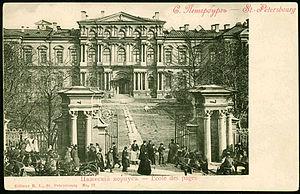
Le Corps des Pages ou Corps des Pages de Sa Majesté impériale était l'académie militaire la plus prestigieuse de l'ancienne Russie impériale. Il préparait les fils de noblesse russe à la carrière militaire, tandis que l'École impériale de Jurisprudence les préparait aux hautes carrières de l'administration civile.
Le comte Mikhaïl Illarionovitch Vorontsov, né le 23 juillet 1714, décédé le 26 juillet 1767 à Saint-Pétersbourg était un diplomate et homme politique russe. Il fut ministre des Affaires étrangères de 1758 à 1763, vice-chancelier de 1744 à 1758, Chancelier d'Empire de 1758 à 1763.